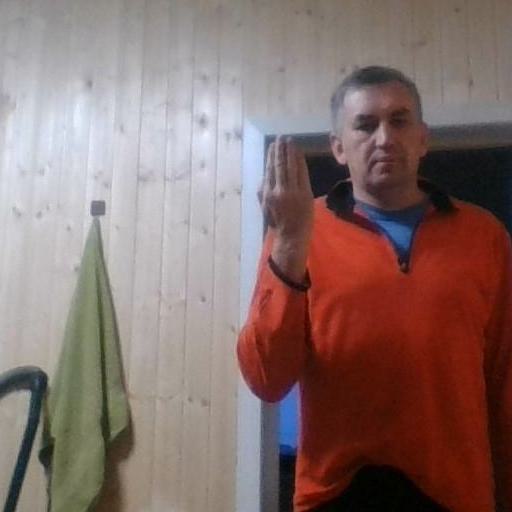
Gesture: stop_inverted